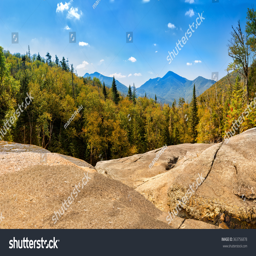
high peaks mountain as viewed along hiking trail .